Sværtegade 3

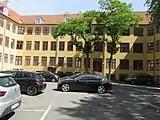
The building in the courtyard

The building in the courtyard (Pilestræde 40C), a long, three-storey building constructed on a foundation of stone ashlars, forms the northn margin of the courtyard. It consists of a 12-bay main wing flanked by two shorter side wings of which the eastern side wing is attached to the rear side of Sværtegade 5. The three easternmost bays of the main wing are wider than the others. The western side wing is four bays long and has a mono-pitched roof. The eastern side wing consists of three bays, a rounded corner bay and one bay in the gable..